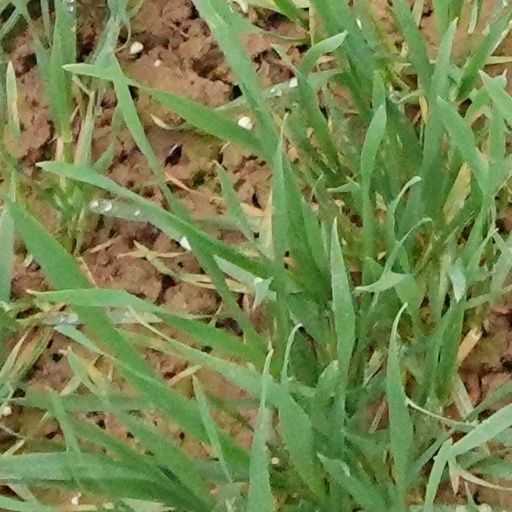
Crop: wheat